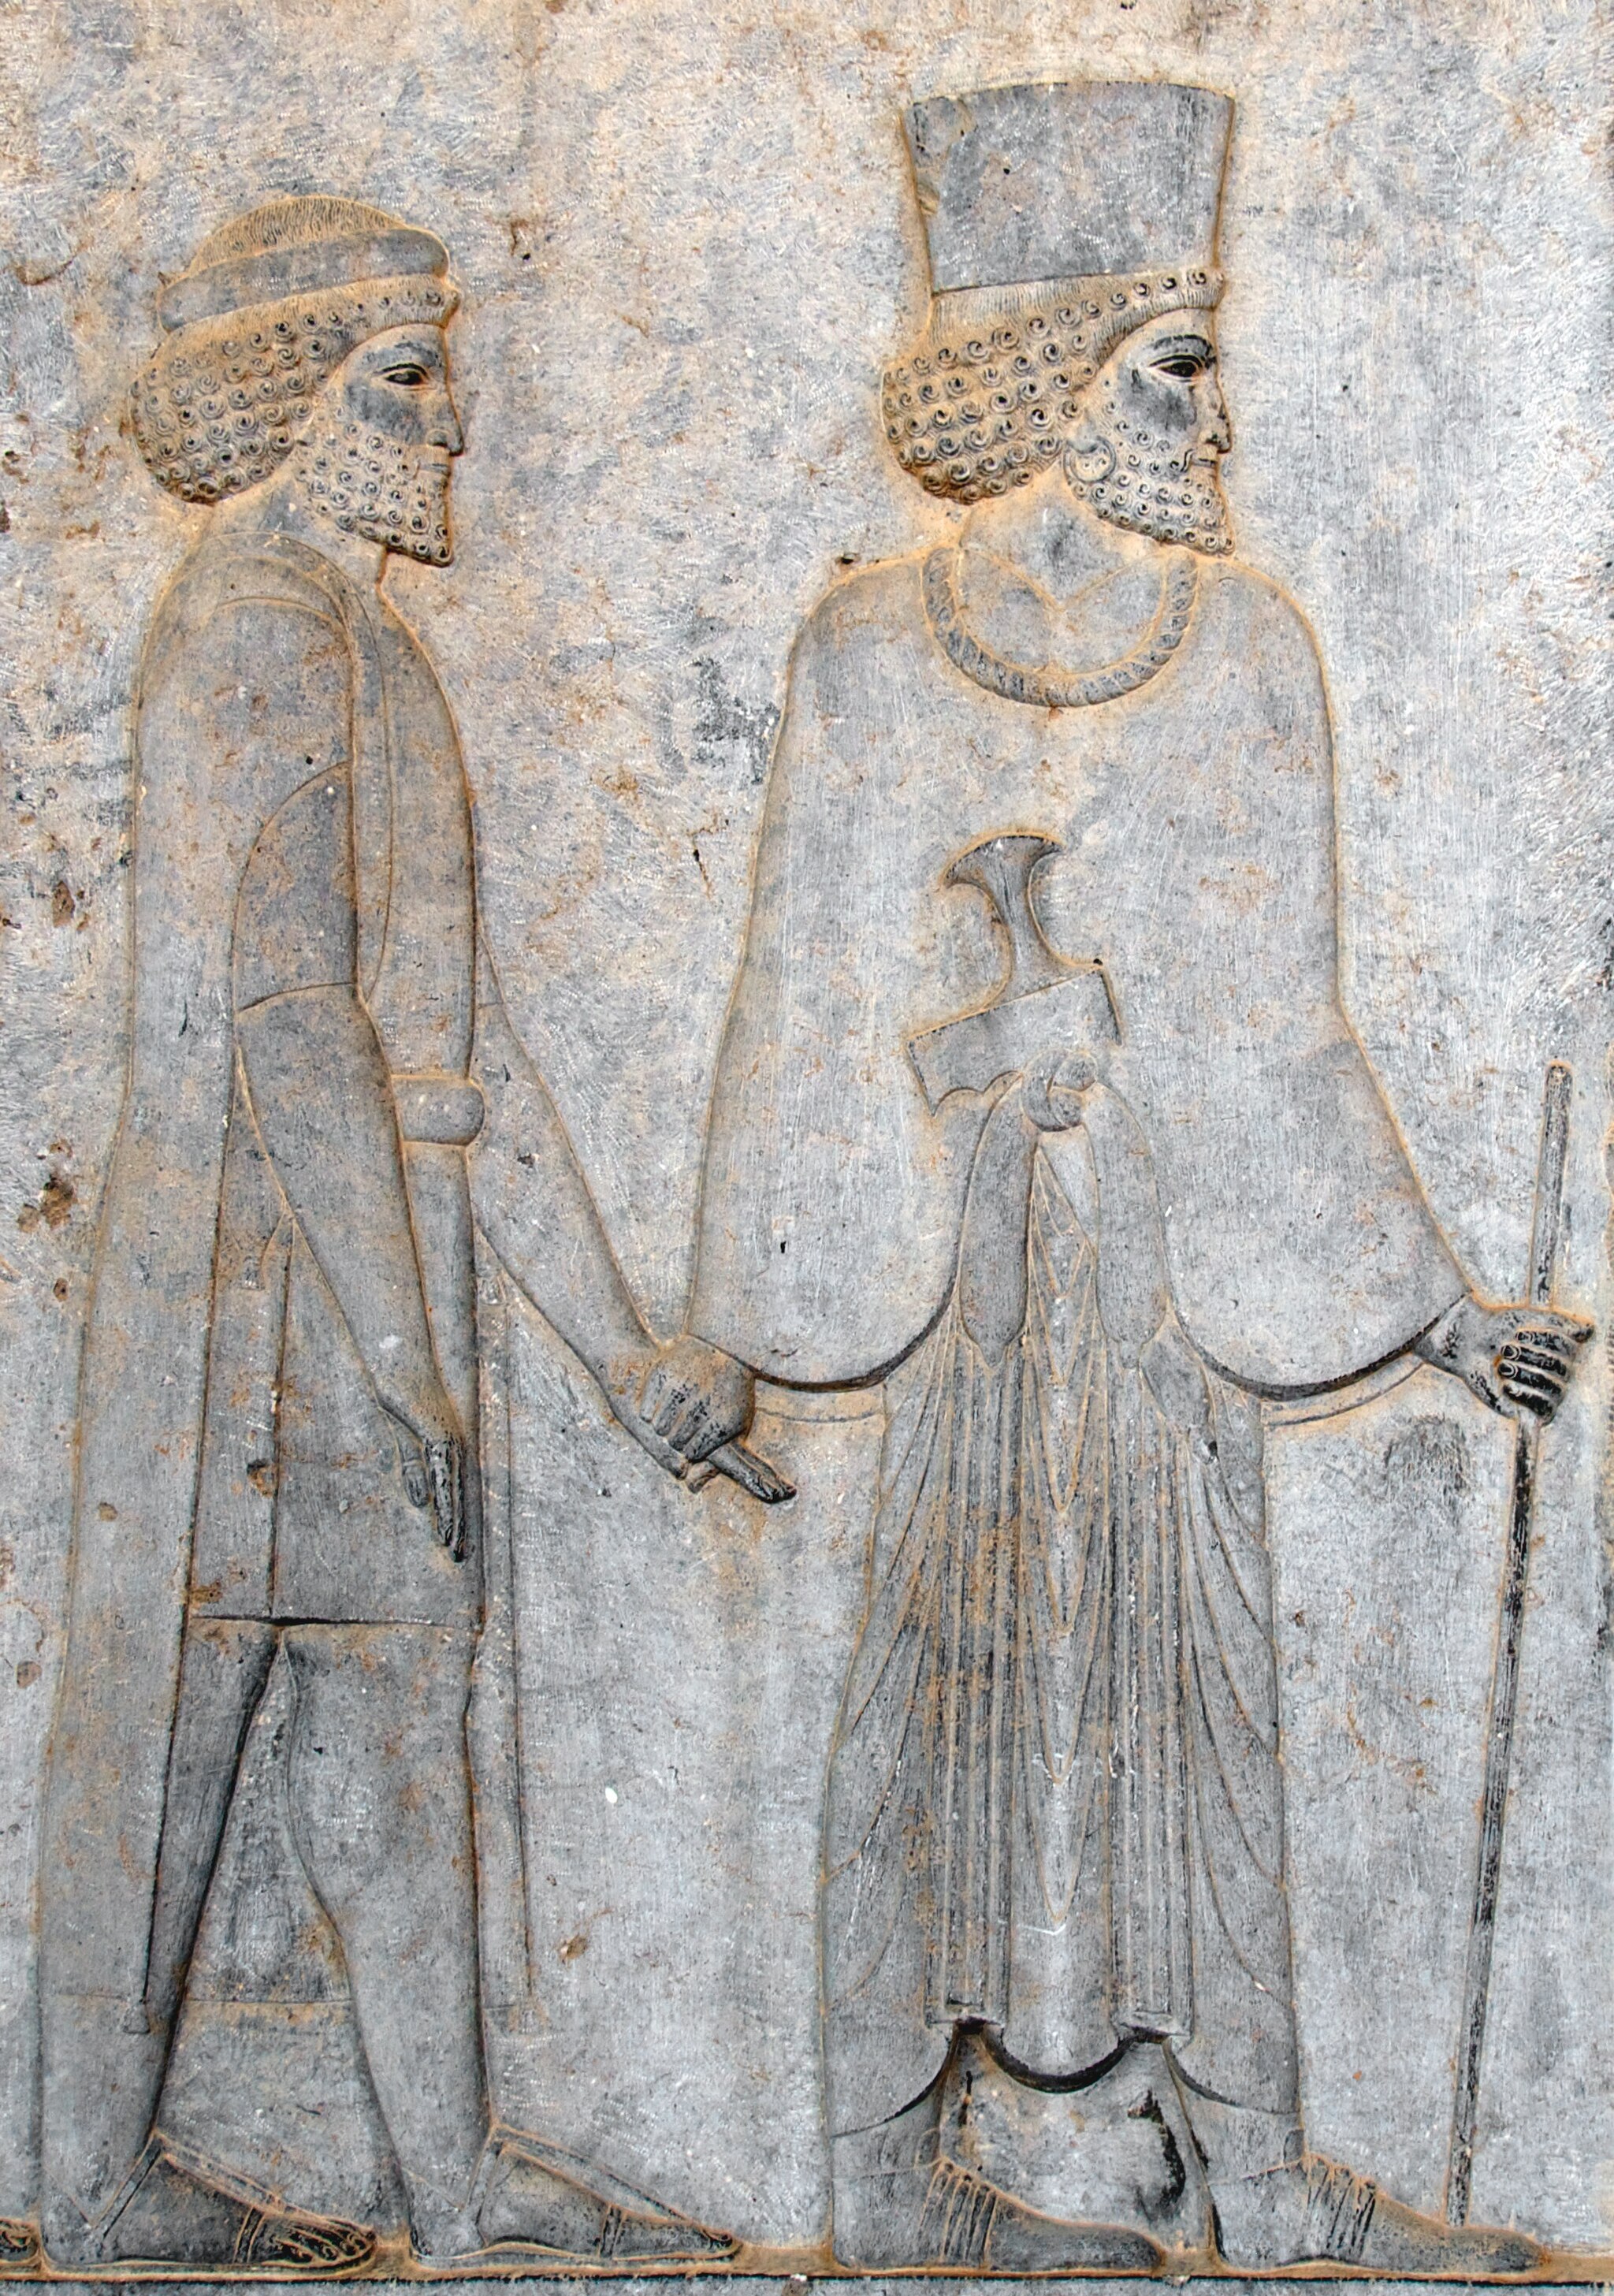
Title: Figures on the Apadana Staircase (Best Viewed Size "Large") (4688678112)
Description: According to the Lonely Planet guide to Iran, "Most impressive of all, however, and among the most impressive historical sights in all of Iran, are the bas-reliefs of the Apadana Staircase on the eastern wall [of the Apadana Palace]." "The panels at the southern end [of the Apadana Staircase] are the most interesting, showing 23 delegations bringing their tributes to the Achaemenid king." "This rich record of the nations of the time ranges from the Ethiopians in the bottom left center, through a climbing pantheon of, among other peoples, Arabs, Thracians, Indians, Parthians and Cappadocians, up to the Elamites and Medians at the top right." Persepolis, Iran
Date: 2010-04-19 11:03
Categories: Taken with Nikon D300, Flickr images reviewed by File Upload Bot (Magnus Manske), 2010 in Persepolis, Gandarian delegation, Apadana